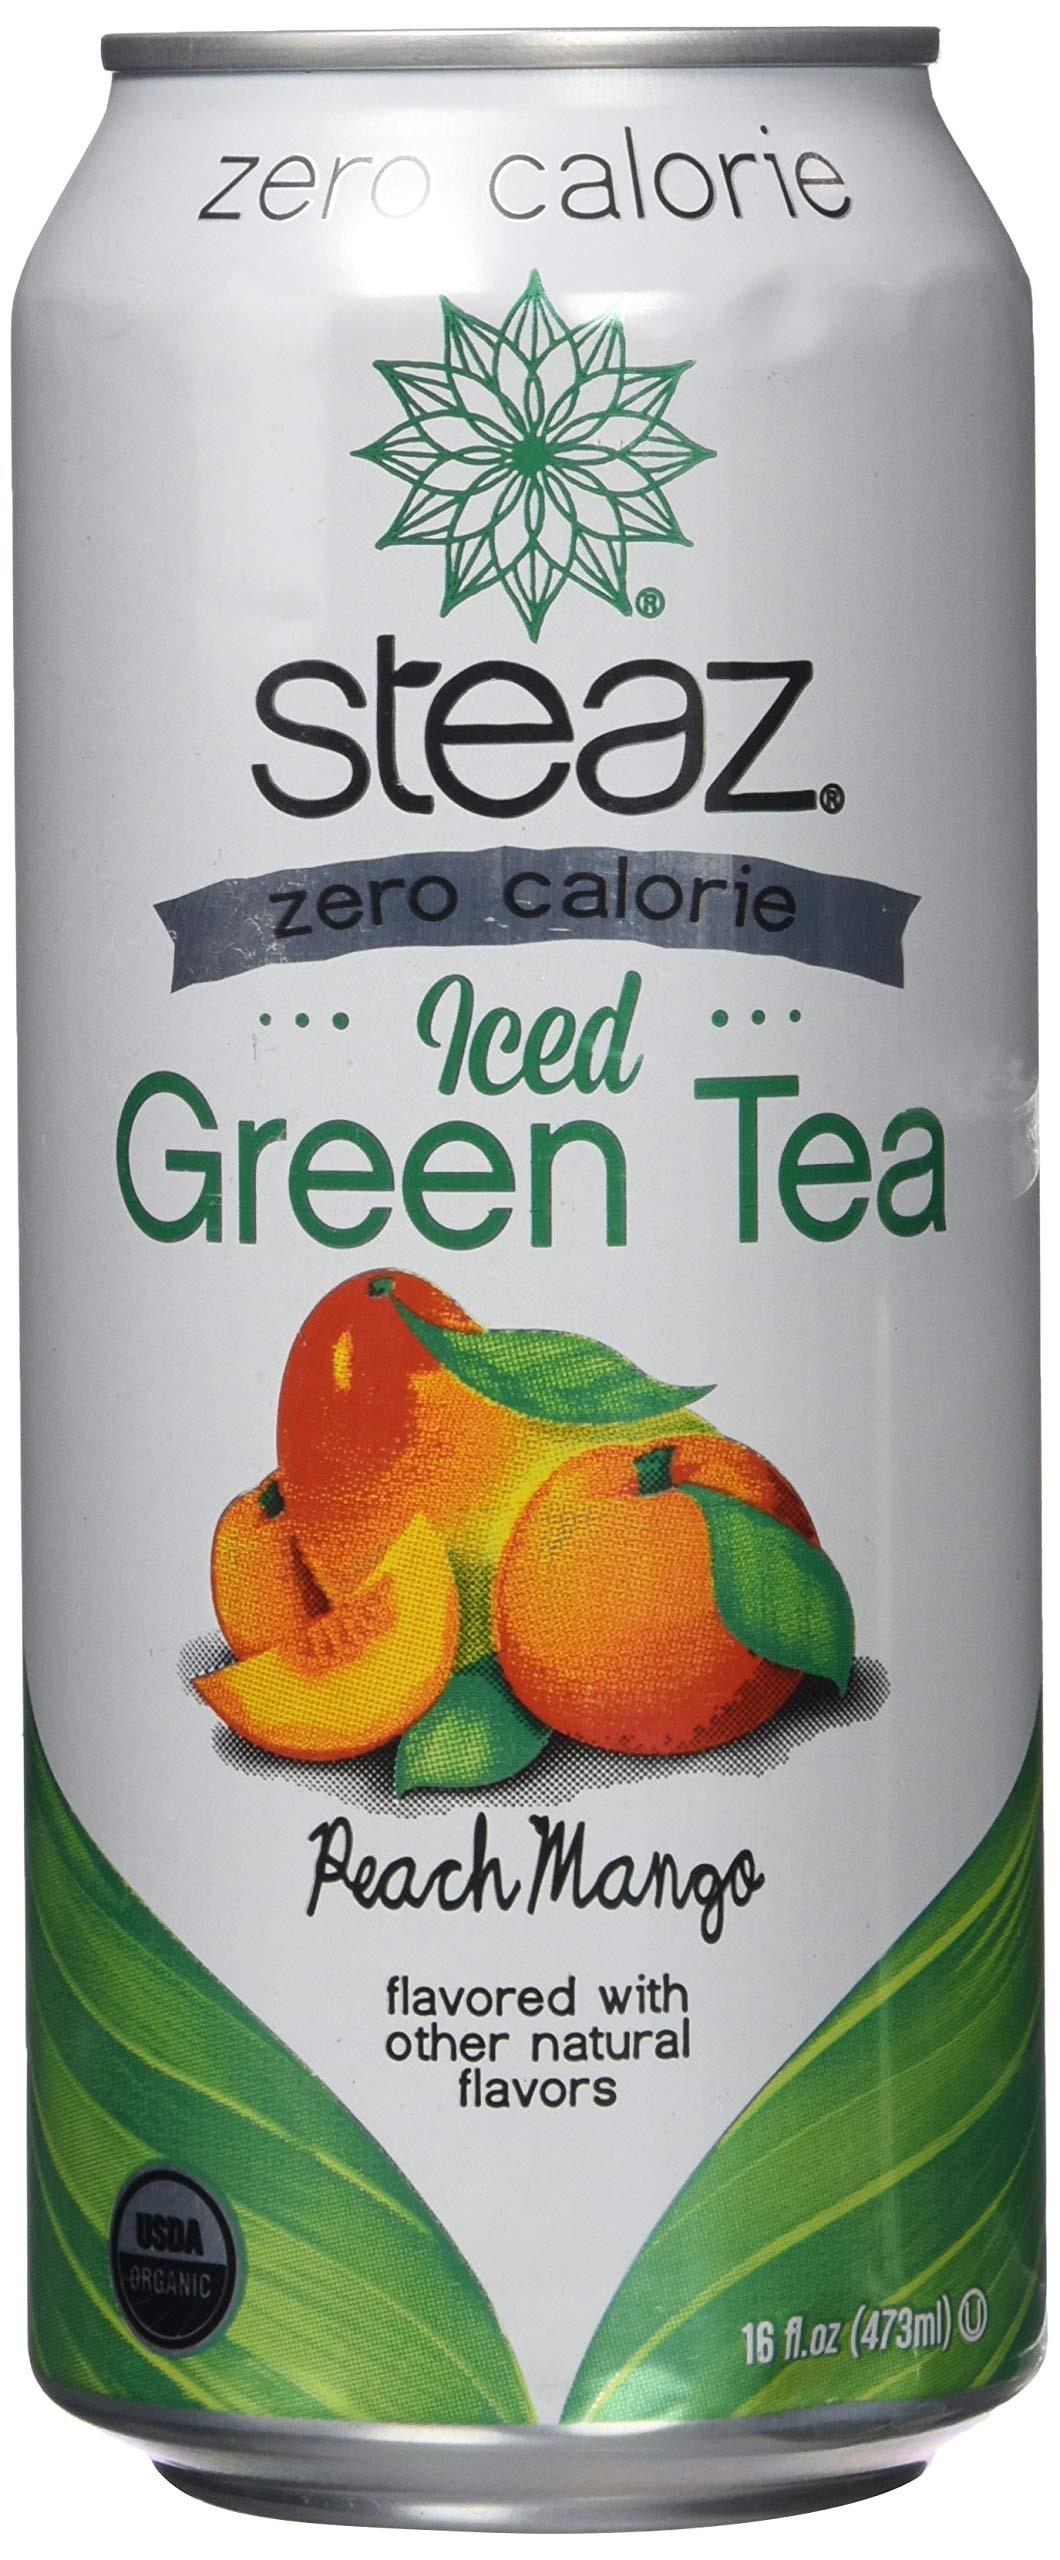
Item Name: STEAZ Peach Mango Zero Calorie Tea 12 Pack, 16 FZ
Bullet Point 1: Iced green tea beverage with Peach
Bullet Point 2: Made with Natural Fruit Flavors
Bullet Point 3: Lightly sweetened
Bullet Point 4: USDA organic
Bullet Point 5: Certified Vegan
Value: 192.0
Unit: Fl Oz

Price: 43.835